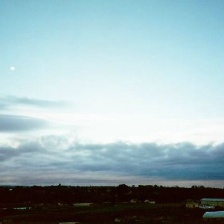
Cloud type: Cirrostratus